Kaplon (genus)

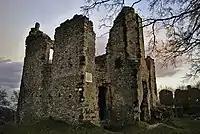
Vinné (Nagymihály) Castle, built by Jakó and Andrew Kaplon in the last decades of the 13th century

According to the tradition, the Kaplon genus was one of the ancient Hungarian kindreds, which arrived to the Carpathian Basin during the Hungarian conquest in the late 9th century. The 13th-century chronicler Simon of Kéza in his work "Gesta Hunnorum et Hungarorum" says that one of the chieftains of the conquest was Kond (or Künd), who settled in the Nyírség region. His sons were named Küsid and Kaplon ("Cupian", or Kaplony). Based on the "Gesta Hungarorum", several historians identified Küsid with Kurszán (or Kusal) initially, but later doubts arose about this. The Kaplon kindred considered Kaplon, the younger son as their progenitor. His name probably comes from Turkic "kaplan", meaning "tiger". Sometime after the Christianization of Hungary (11th century), most plausibly in the mid-12th century, the kindred erected their Benedictine clan monastery dedicated to St. Martin of Tours at their namesake centre Kaplony in Szatmár County (present-day Căpleni, Romania). The monastery itself is first mentioned by contemporary records only in 1267. Based on a now lost charter from 1195, Sándor Károlyi put the date of the foundation to the year 1080. The kindred spread in the area between the rivers Szamos (Someș) and Kraszna (Crasna).